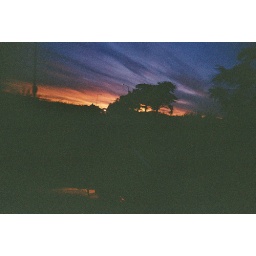
A Camera out the car window job, I love the colours in the sky in this one